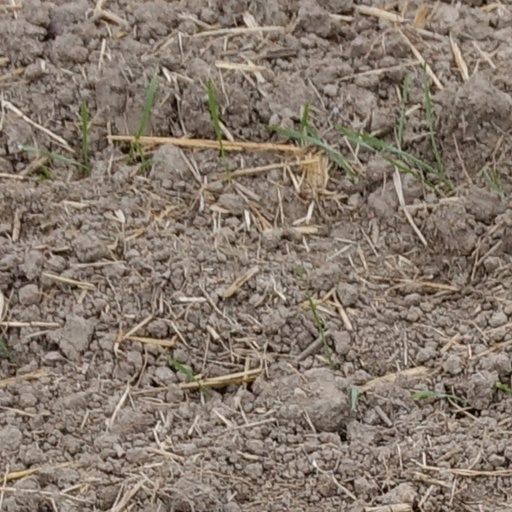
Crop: wheat